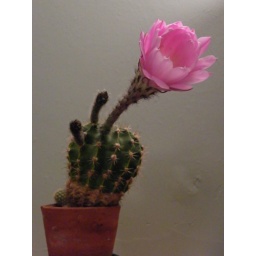
9:15 pm - Two more furry buds will flower in a few days' time.